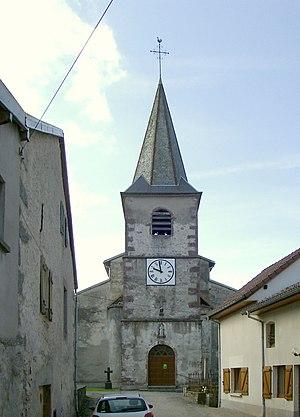
L'église Saint-Antoine á Thiéfosse
Thiéfosse est une commune du nord-est de la France, dans le département des Vosges et le canton de Saulxures-sur-Moselotte. Elle fait partie de l'unité urbaine de La Bresse et de la Communauté de communes des Hautes Vosges.